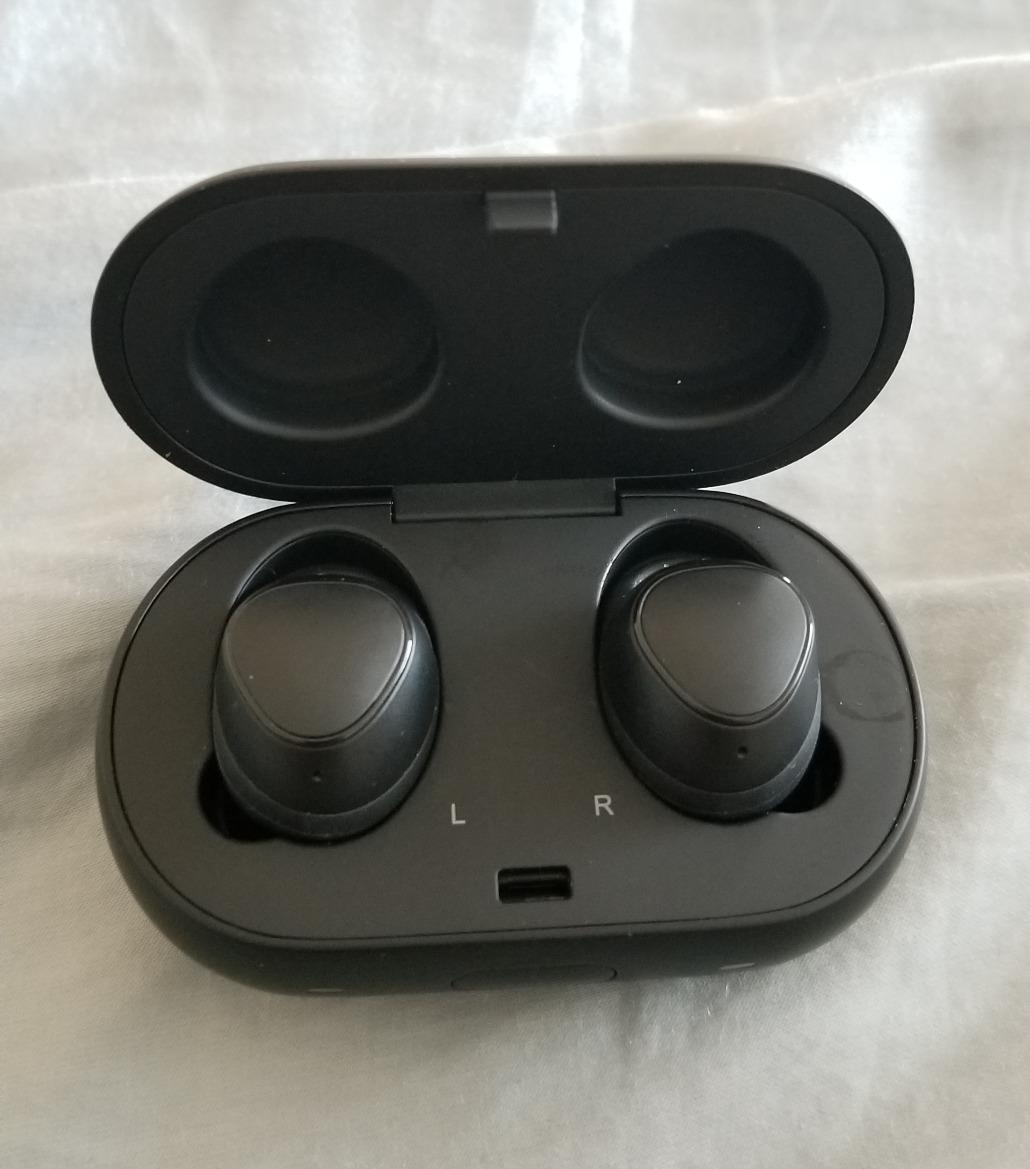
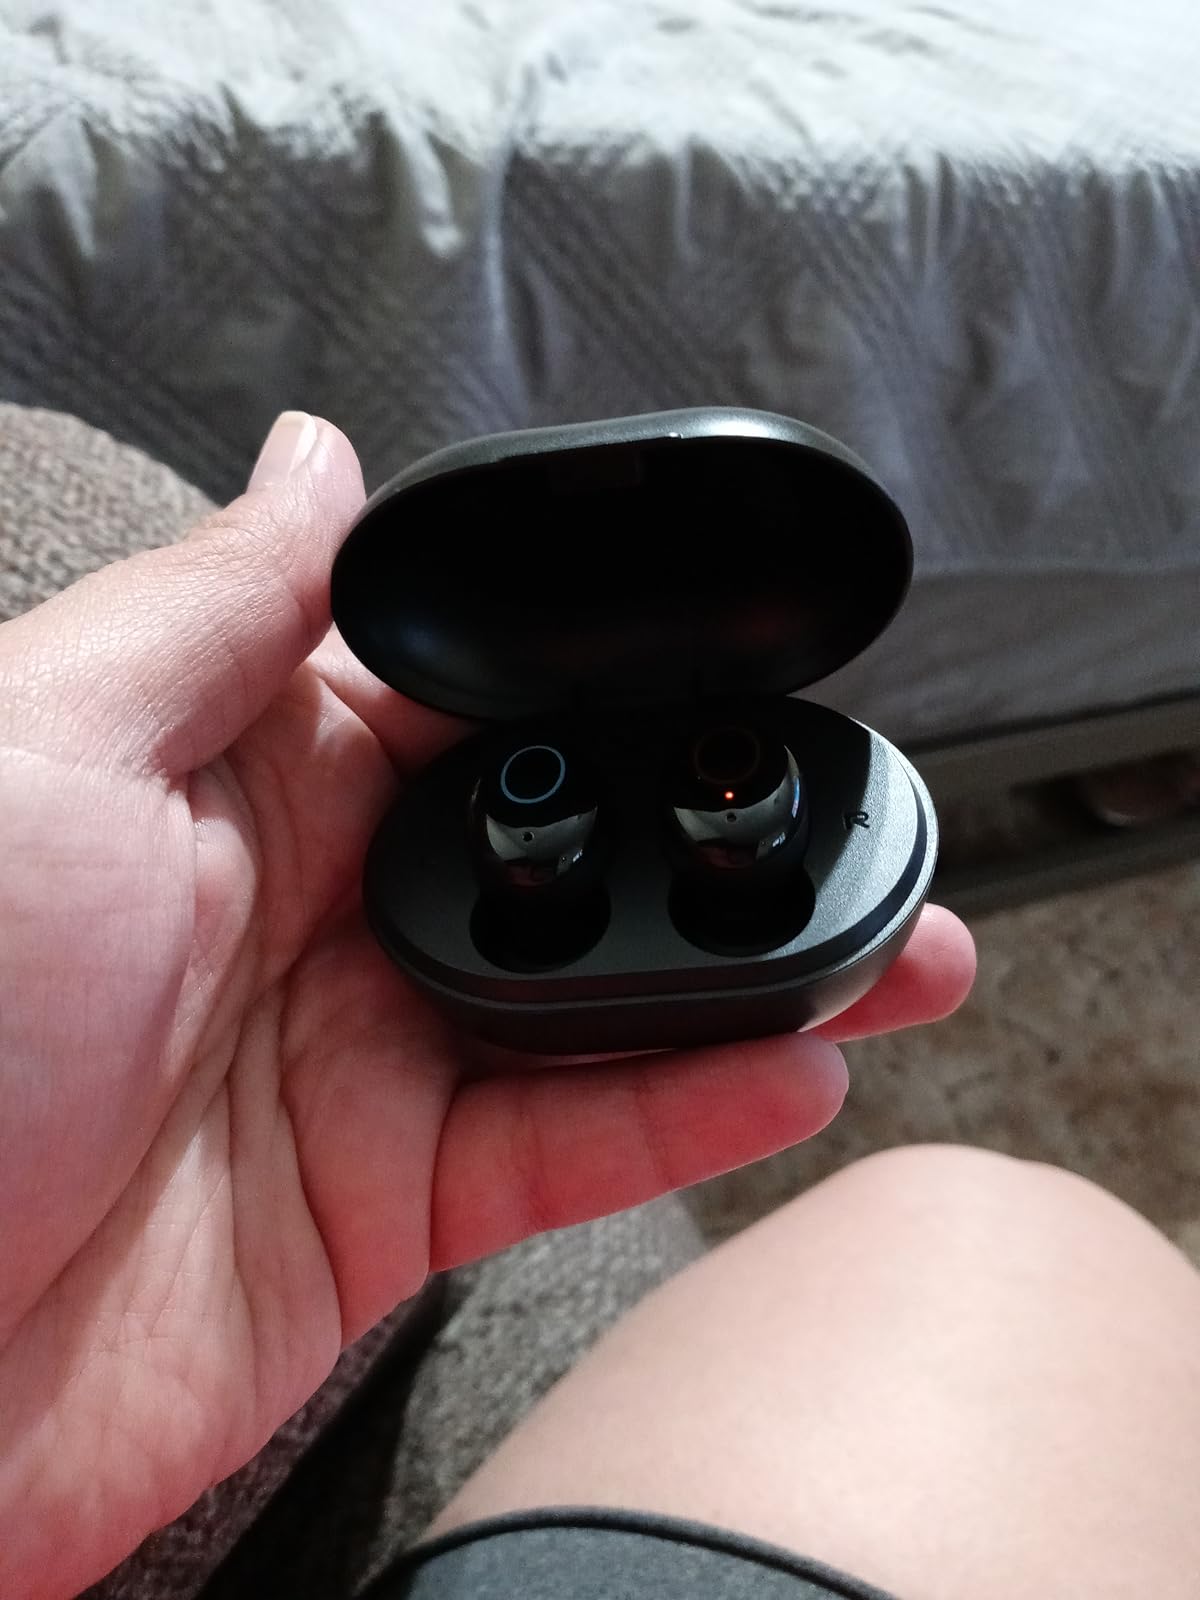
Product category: earbuds
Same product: no